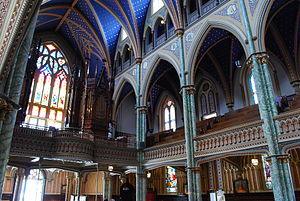
Entrée de la Basilique-Cathédrale Notre-Dame d'Ottawa